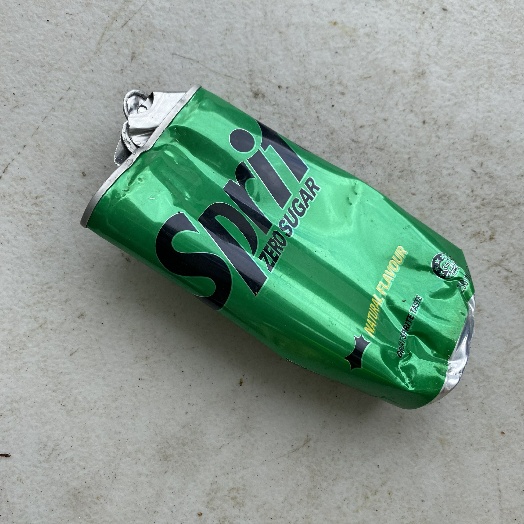
Label: Metal